Madurkathi

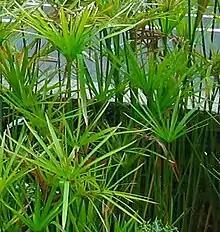
Madurkathi

The raw material used to make "madur" mats is a sedge of the genus "Cyperus": "Cyperus pangorei" (formerly "Cyperus tegetum"). Known locally as madurkathi, it grows on marshy land, thriving in southern and eastern India including in the area of Medinipur.